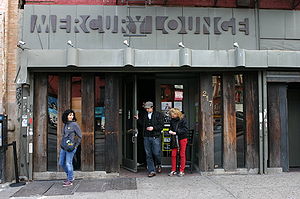
Mercury Lounge
Mercury Lounge, New York City
Mercury Lounge er en klub og et spillested på Lower East Side på Manhattan i New York City. Bygningen ligger på Houston Street nr. 217. Bygningen har huset et spillested siden 1993. Der er plads til 225 gæster.